Lars Olden Larsen

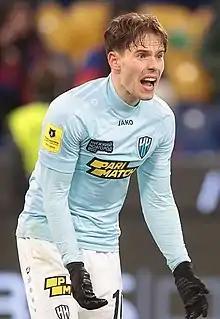
Larsen with Nizhny Novgorod in 2022

Lars Olden Larsen (born 17 September 1998) is a Norwegian professional footballer who plays as a winger or central midfielder for Dutch club NEC.